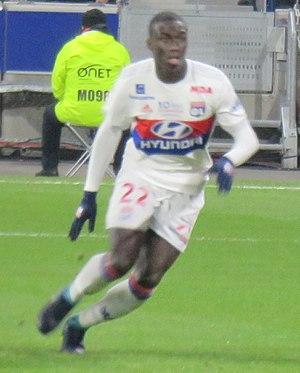
Ferland Mendy lors du match Lyon-Montpellier (Ligue 1).